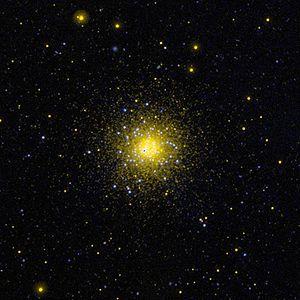
Le Catalogue Caldwell est un catalogue astronomique regroupant 109 amas stellaires, nébuleuses et galaxies pour aider les astronomes amateurs dans leurs observations. La liste a été compilée par Sir Patrick Moore Caldwell, mieux connu sous le nom Patrick Moore, pour compléter le Catalogue Messier. Celui-ci a rapidement dressé une liste de 109 objets et l'a ensuite publiée dans Sky & Telescope en décembre 1995.
NGC 1851 est un amas globulaire situé dans la de la Colombe. L'astronome australien James Dunlop l'a découvert en 1826.
La photographie ultraviolette est un processus photographique d'enregistrement d'images en utilisant uniquement la lumière du spectre ultraviolet. Les images prises avec la lumière ultraviolette servent à plusieurs fins scientifiques, médicales ou artistiques. Les images peuvent révéler une détérioration des œuvres d'art ou des structures non apparentes sous la lumière visible. Des images médicales de diagnostic peuvent être utilisées pour détecter certains troubles cutanés ou comme preuve de blessure. Certains animaux, en particulier les insectes, utilisent des longueurs d'onde ultraviolettes pour la vision ; ainsi, la photographie aux ultraviolets peut aider à étudier les marques des plantes qui attirent les insectes, alors qu'elles sont invisibles à l'œil nu. La photographie ultraviolette de sites archéologiques peut révéler des artefacts ou des traces qui ne seraient pas autrement visibles.